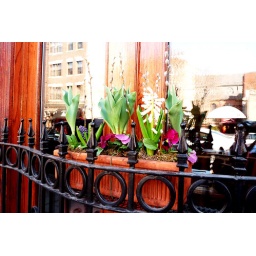
window box in the north end